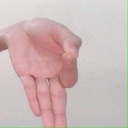
अक्षर: ज्ञ